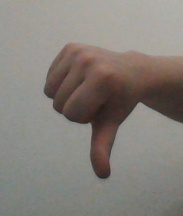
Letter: waw